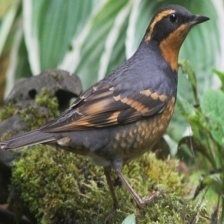
Species: VARIED THRUSH
Scientific name: IXOREUS NAEVIUS